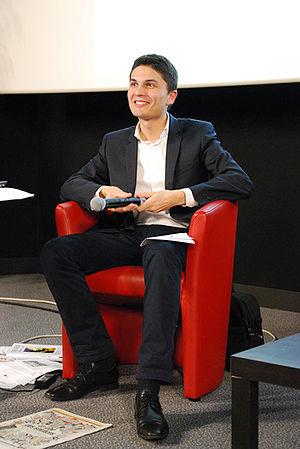
Gilles Vanderpooten invité du Press'tival, festival du journalisme de Chateau-Gontier.
Gilles Vanderpooten est un auteur, journaliste, et dirigeant associatif français, né en 1985 à Toulouse. Coauteur avec Stéphane Hessel du livre Engagez-vous !, fondateur de la collection Conversations pour l'avenir aux éditions de l'Aube, il dirige également l'organisation non gouvernementale Reporters d'espoirs initiatrice du « journalisme de solutions ». Il est diplômé d'Audencia Grande École en 2009.